Alejandro Sosa

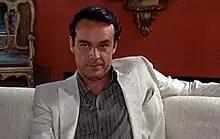
Paul Shenar as Alejandro Sosa in the 1983 film

Alejandro "Alex" Sosa is a fictional character and the main antagonist in the 1983 American crime film "Scarface" and the 2006 video game "". He is an international Bolivian drug lord and the chief supplier of cocaine for his business partner Tony Montana. Sosa is portrayed by Paul Shenar in the film and voiced by Robert Davi in the 2006 video game, and speaks with an American accent. He is based on the Bolivian drug lord Roberto Suárez Gómez.